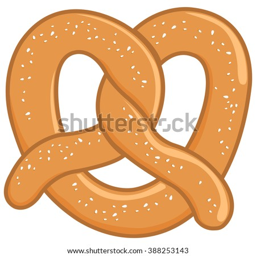
illustration of a pretzel on white background , isolated